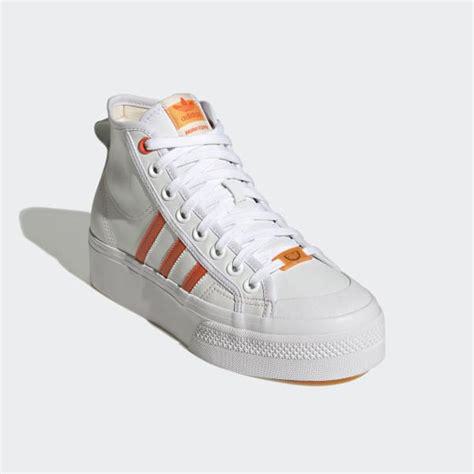
Brand: Adidas
Model: Nizza